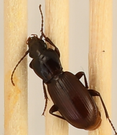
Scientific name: Pterostichus restrictus
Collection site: Niwot Ridge NEON (NIWO), plot NIWO_001